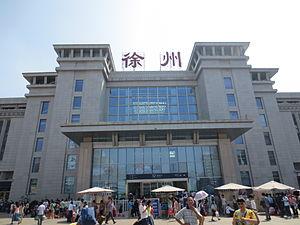
La gare de Xuzhou est une gare ferroviaire chinoise situé à Xuzhou, dans la province du Jiangsu.